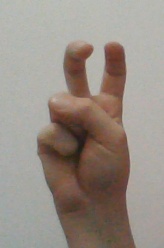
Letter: toot